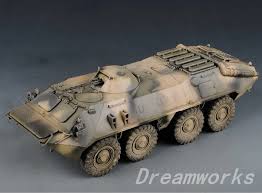
Label: BTR-70